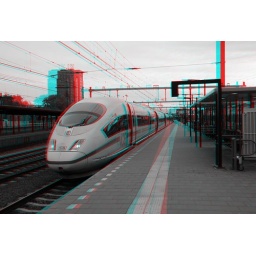
This B/W photo looks better in 3D than the colour version, because the red striping on the train is invisible in cyan.